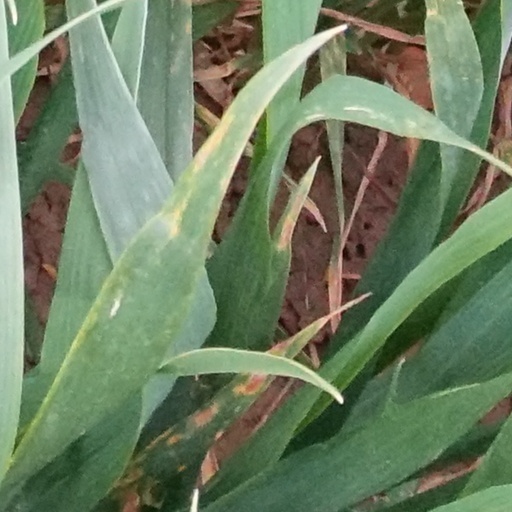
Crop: wheat